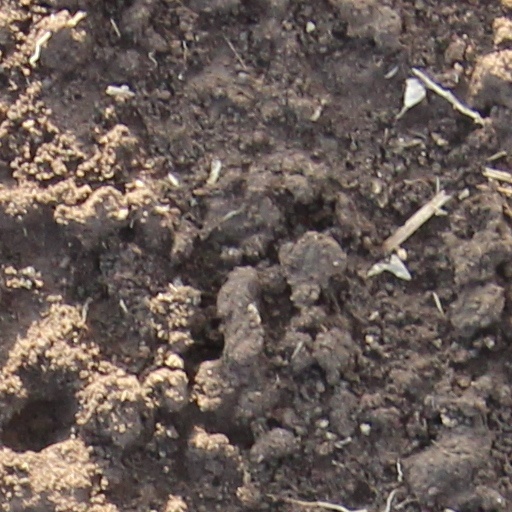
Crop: wheat